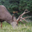
Label: deer